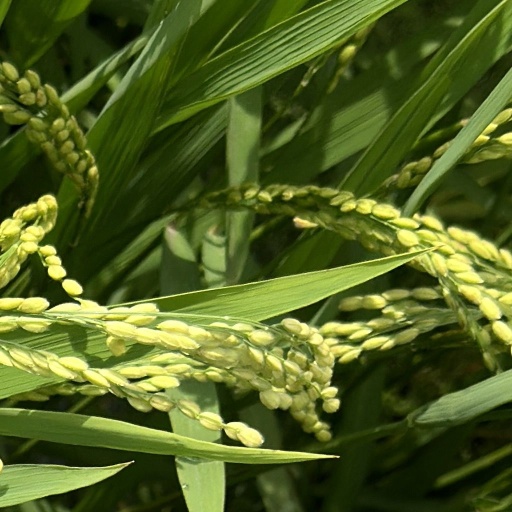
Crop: rice